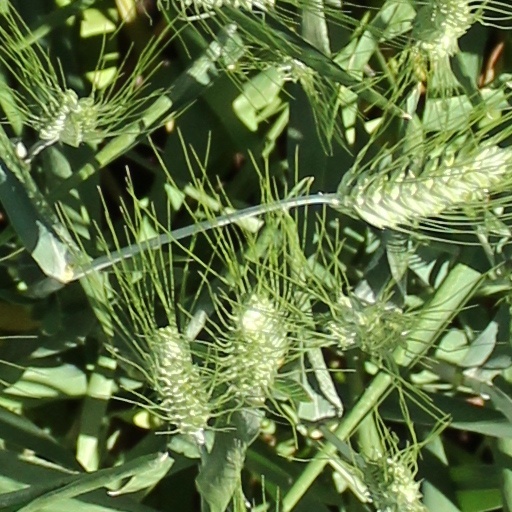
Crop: wheat